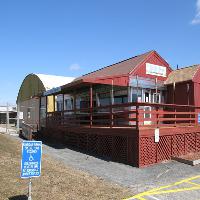
Weather: sun or clear